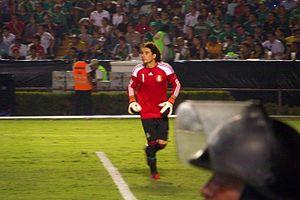
Francisco Guillermo Ochoa Magaña, plus connu sous le nom de Guillermo Ochoa ou Memo Ochoa, né le 13 juillet 1985 à Guadalajara, est un footballeur international mexicain. Il joue au poste de gardien de but.